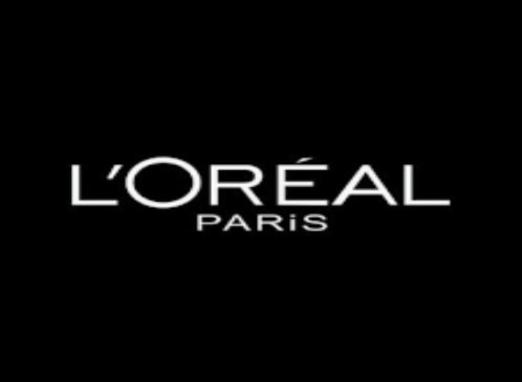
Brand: loreal
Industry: Necessities